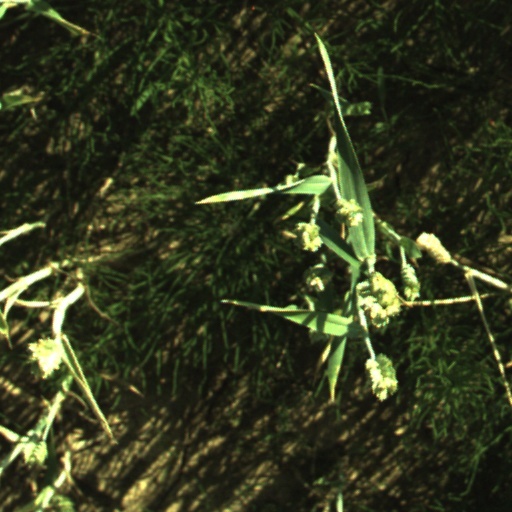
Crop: wheat